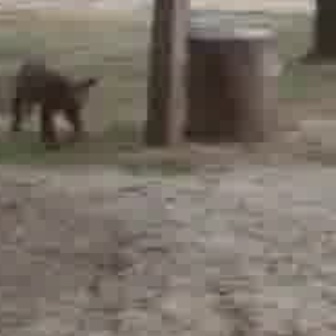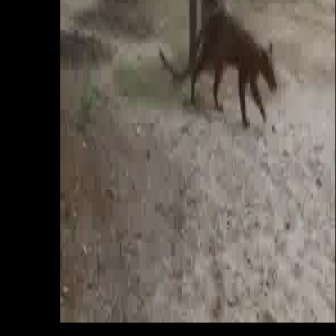
  Please identify the target specified by the bounding box [6,56,99,148] in the first image and locate it in the second image. Return the coordinates in [x_min,y_min,x_max,y_max] format.
Answer: [158,4,277,124]